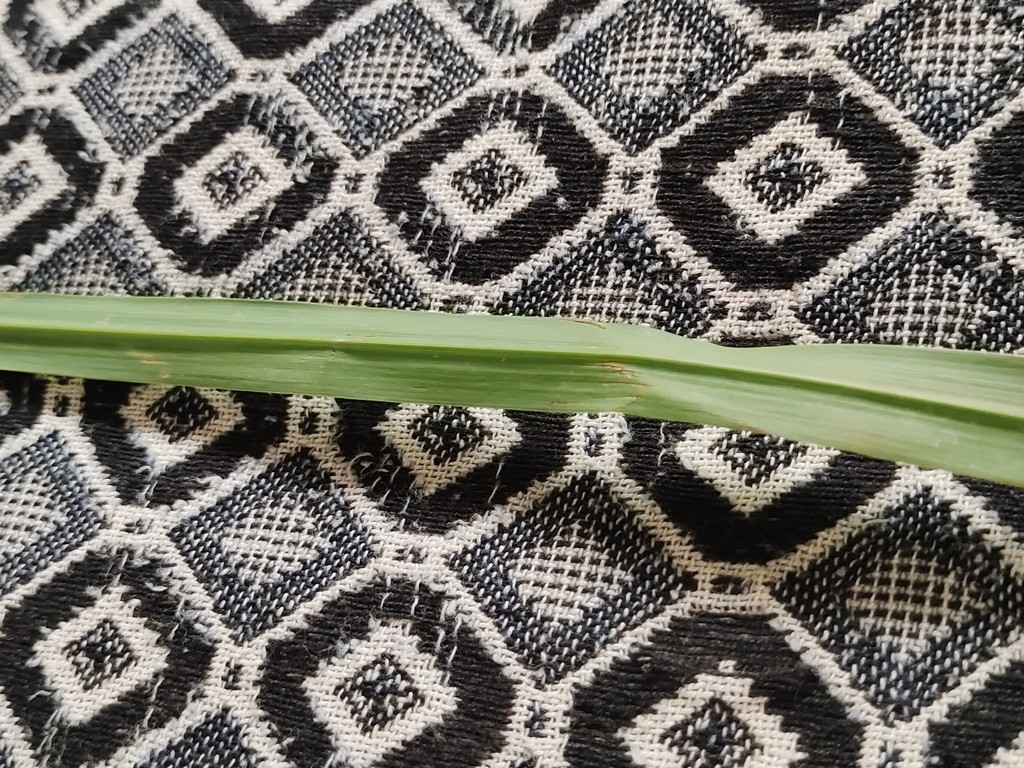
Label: Unhealthy